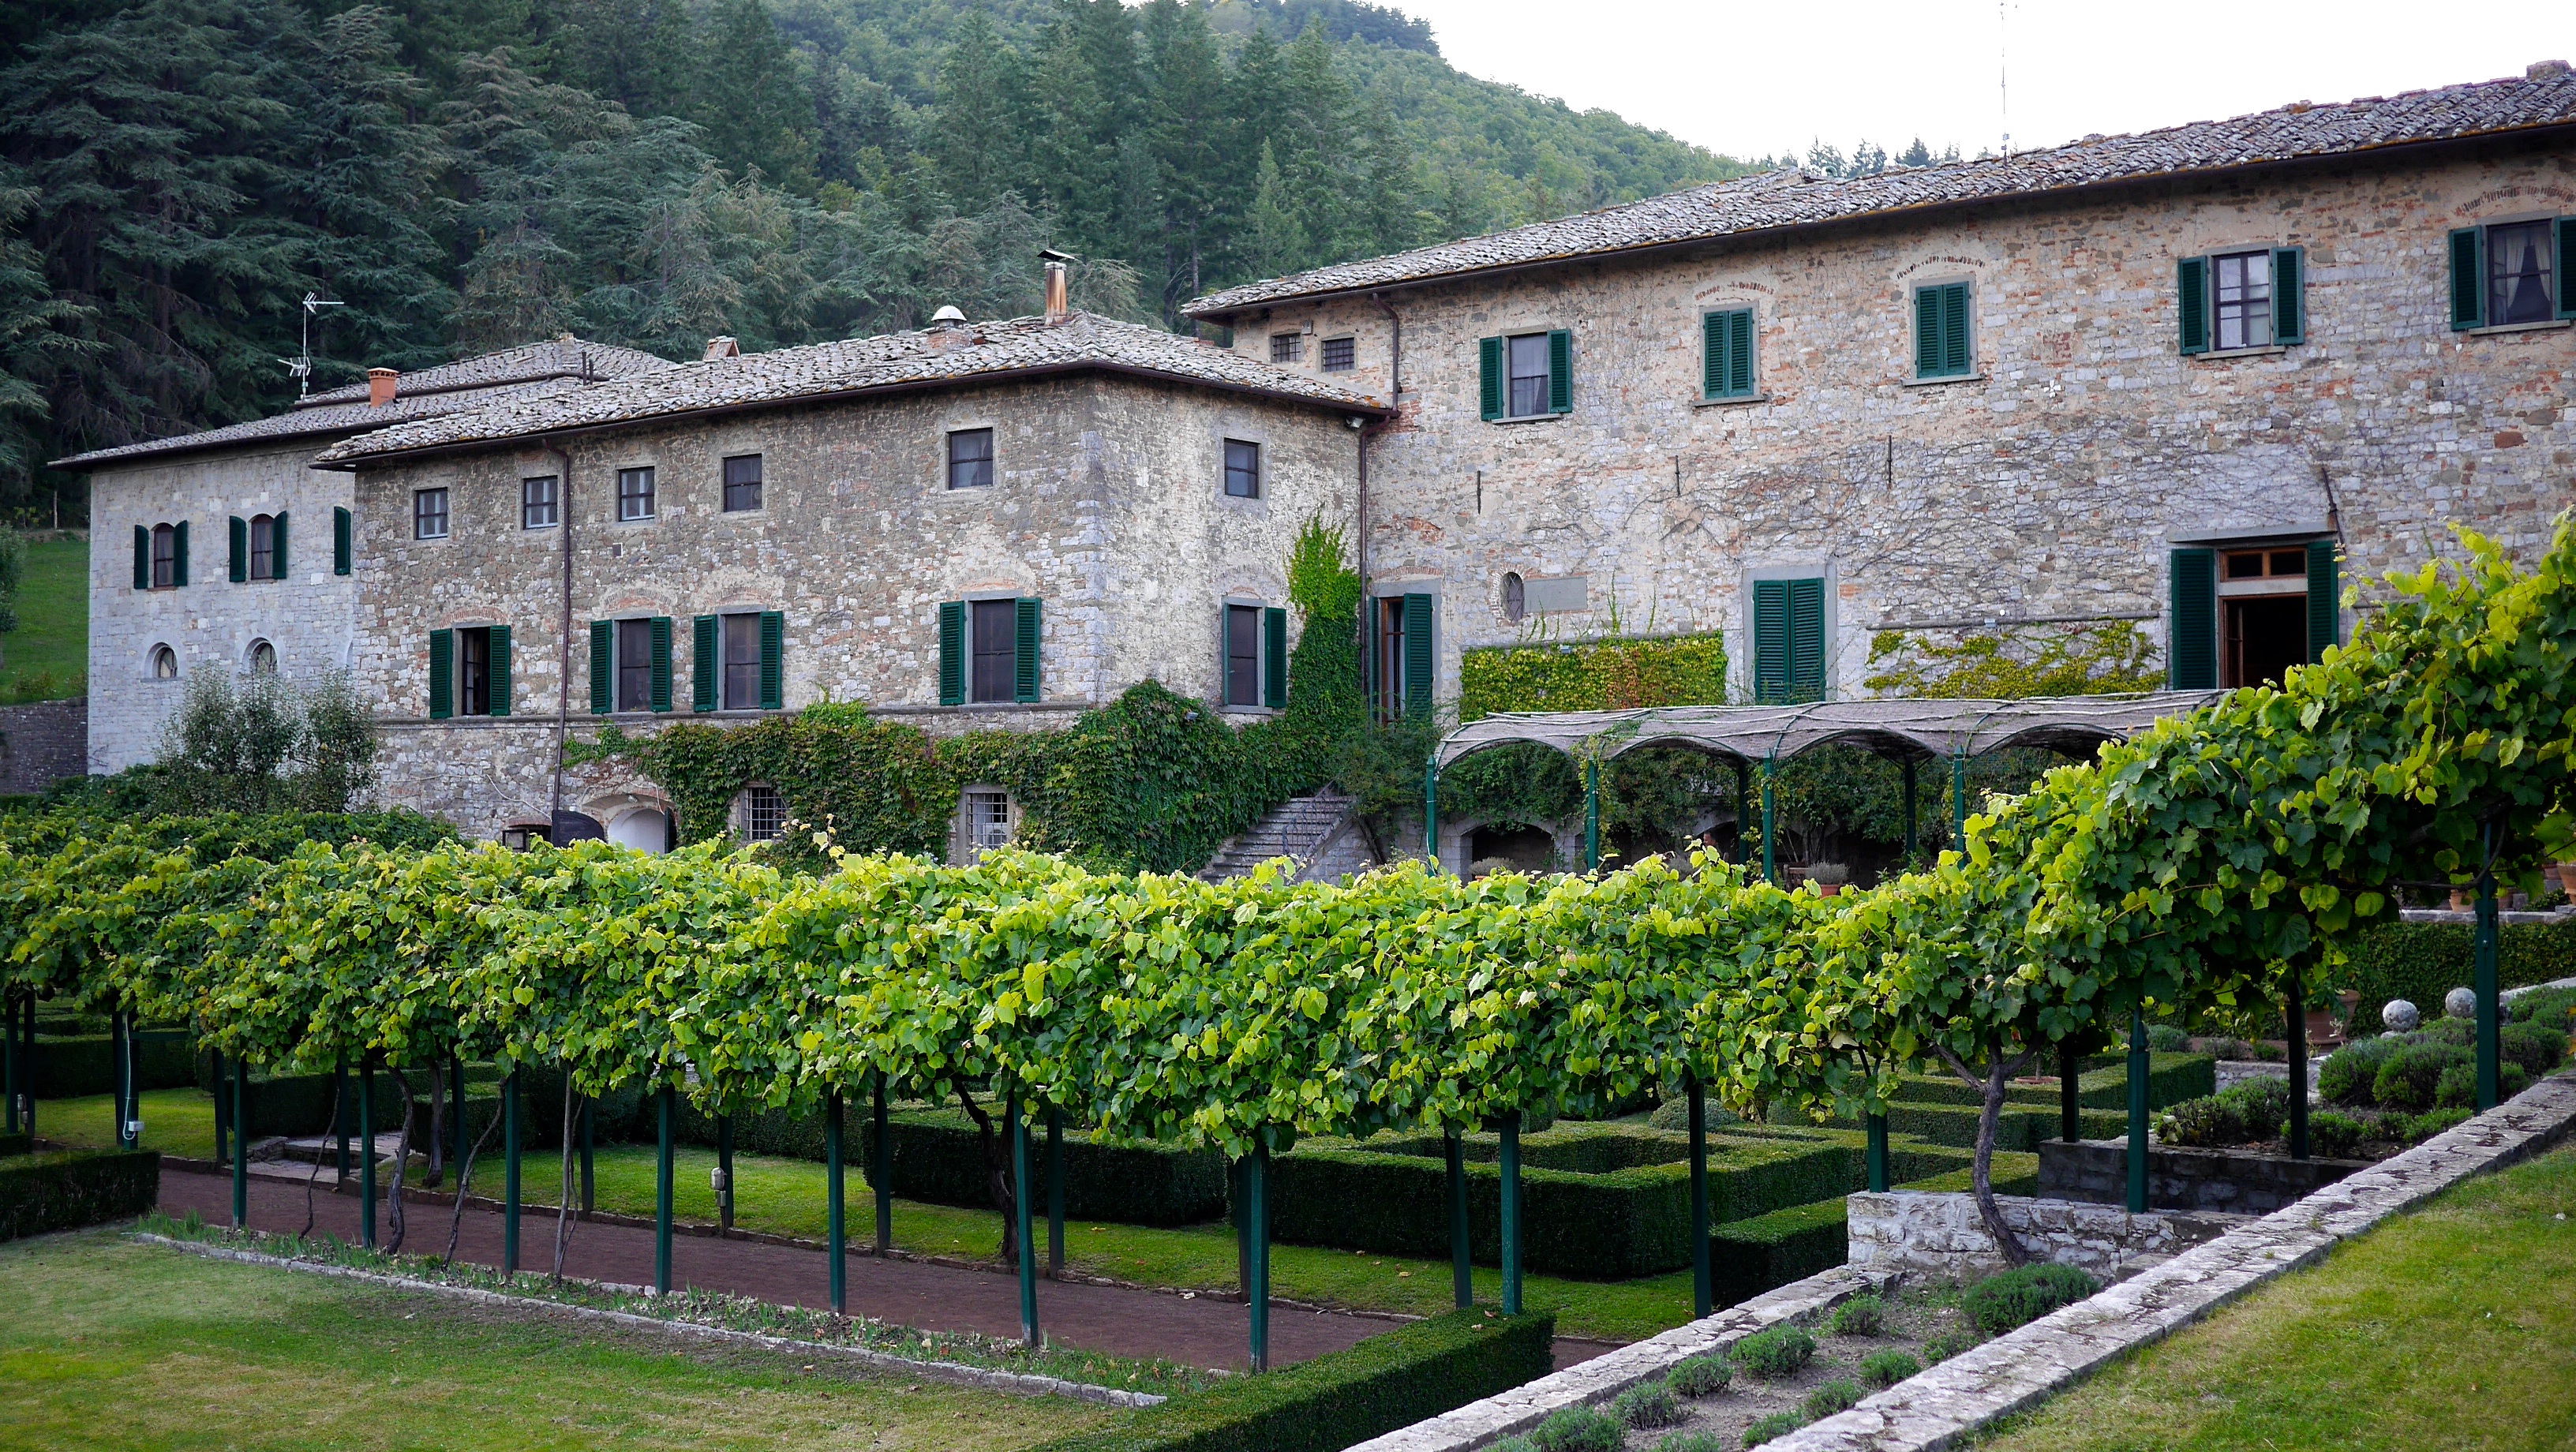
nature, architecture, farm, building, chateau, palace, old, village, cottage, castle, landmark, tuscany, property, garden, tourism, medieval, plantation, estate, toscana, manor house